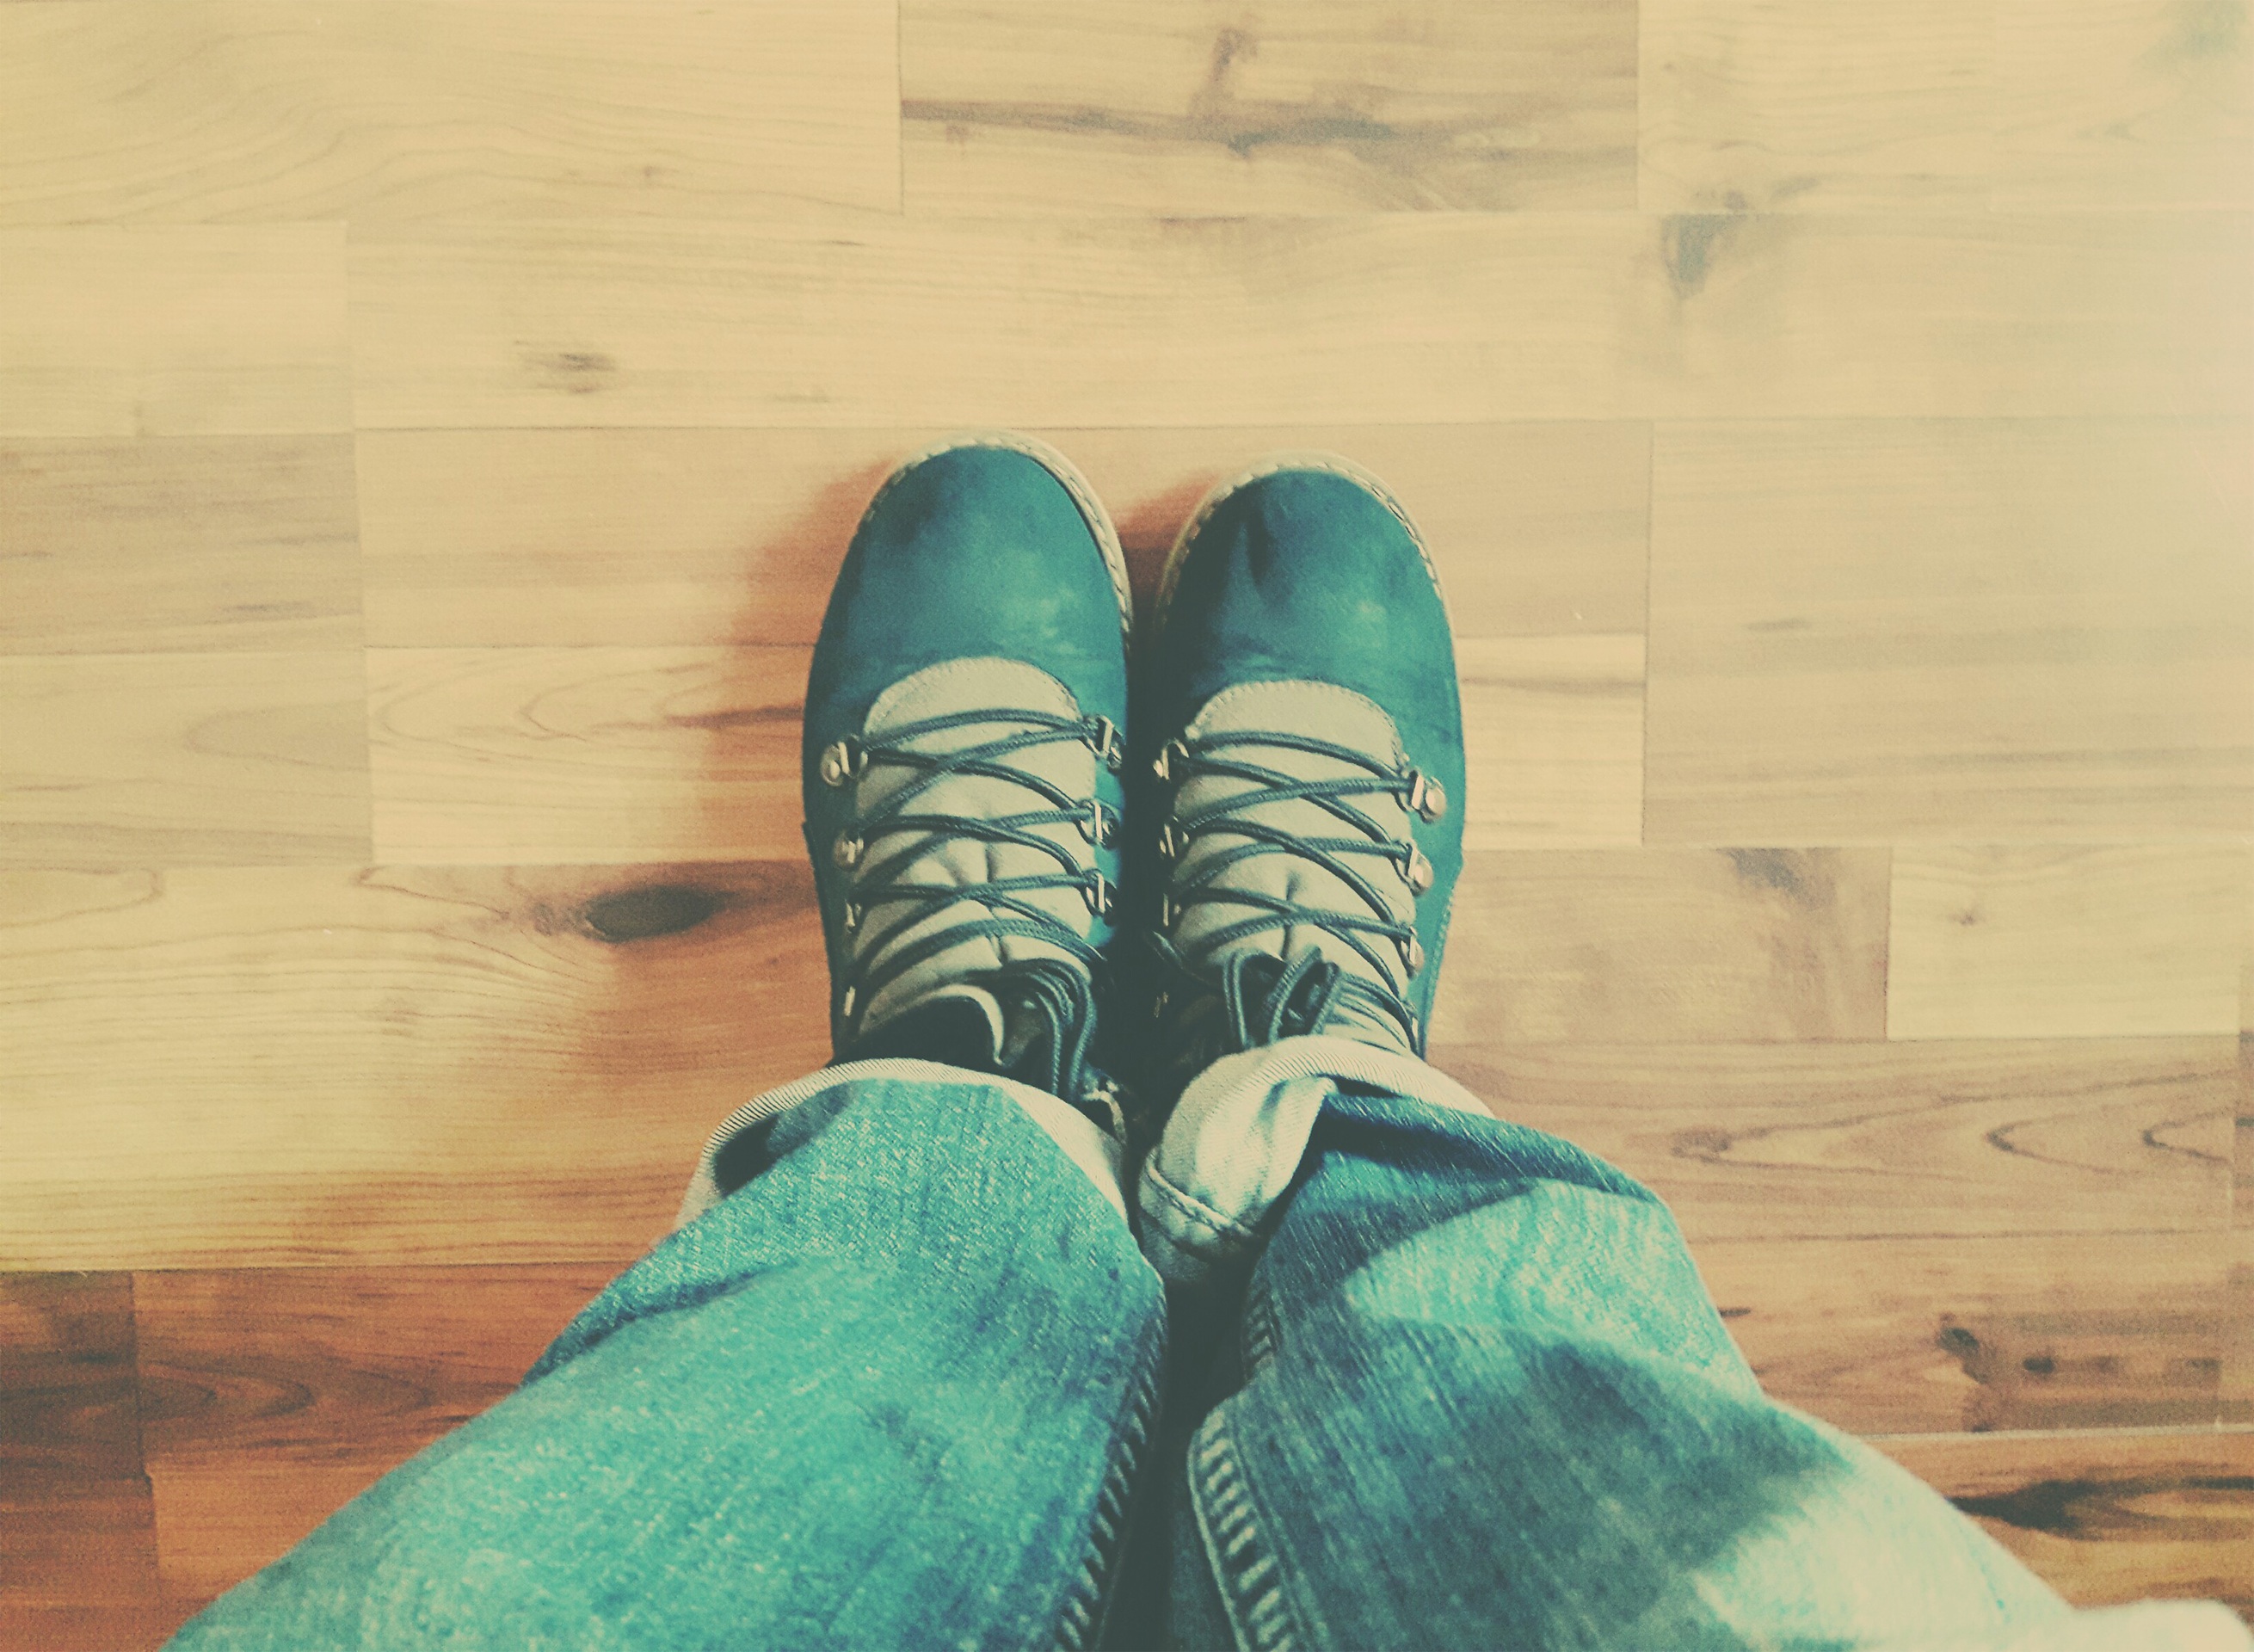
hand, shoe, wood, floor, feet, leg, finger, spring, green, color, blue, painting, human body, shoes, art, drawing, legs, boards, footwear, parquet, the rate of, noga